Nishibara Station

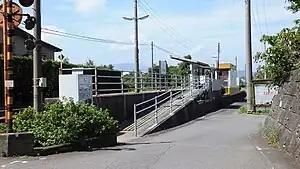
Nishibara Station in September 2015

is a passenger railway station located in the city of Anan, Tokushima Prefecture, Japan. It is operated by JR Shikoku and has the station number "M10".